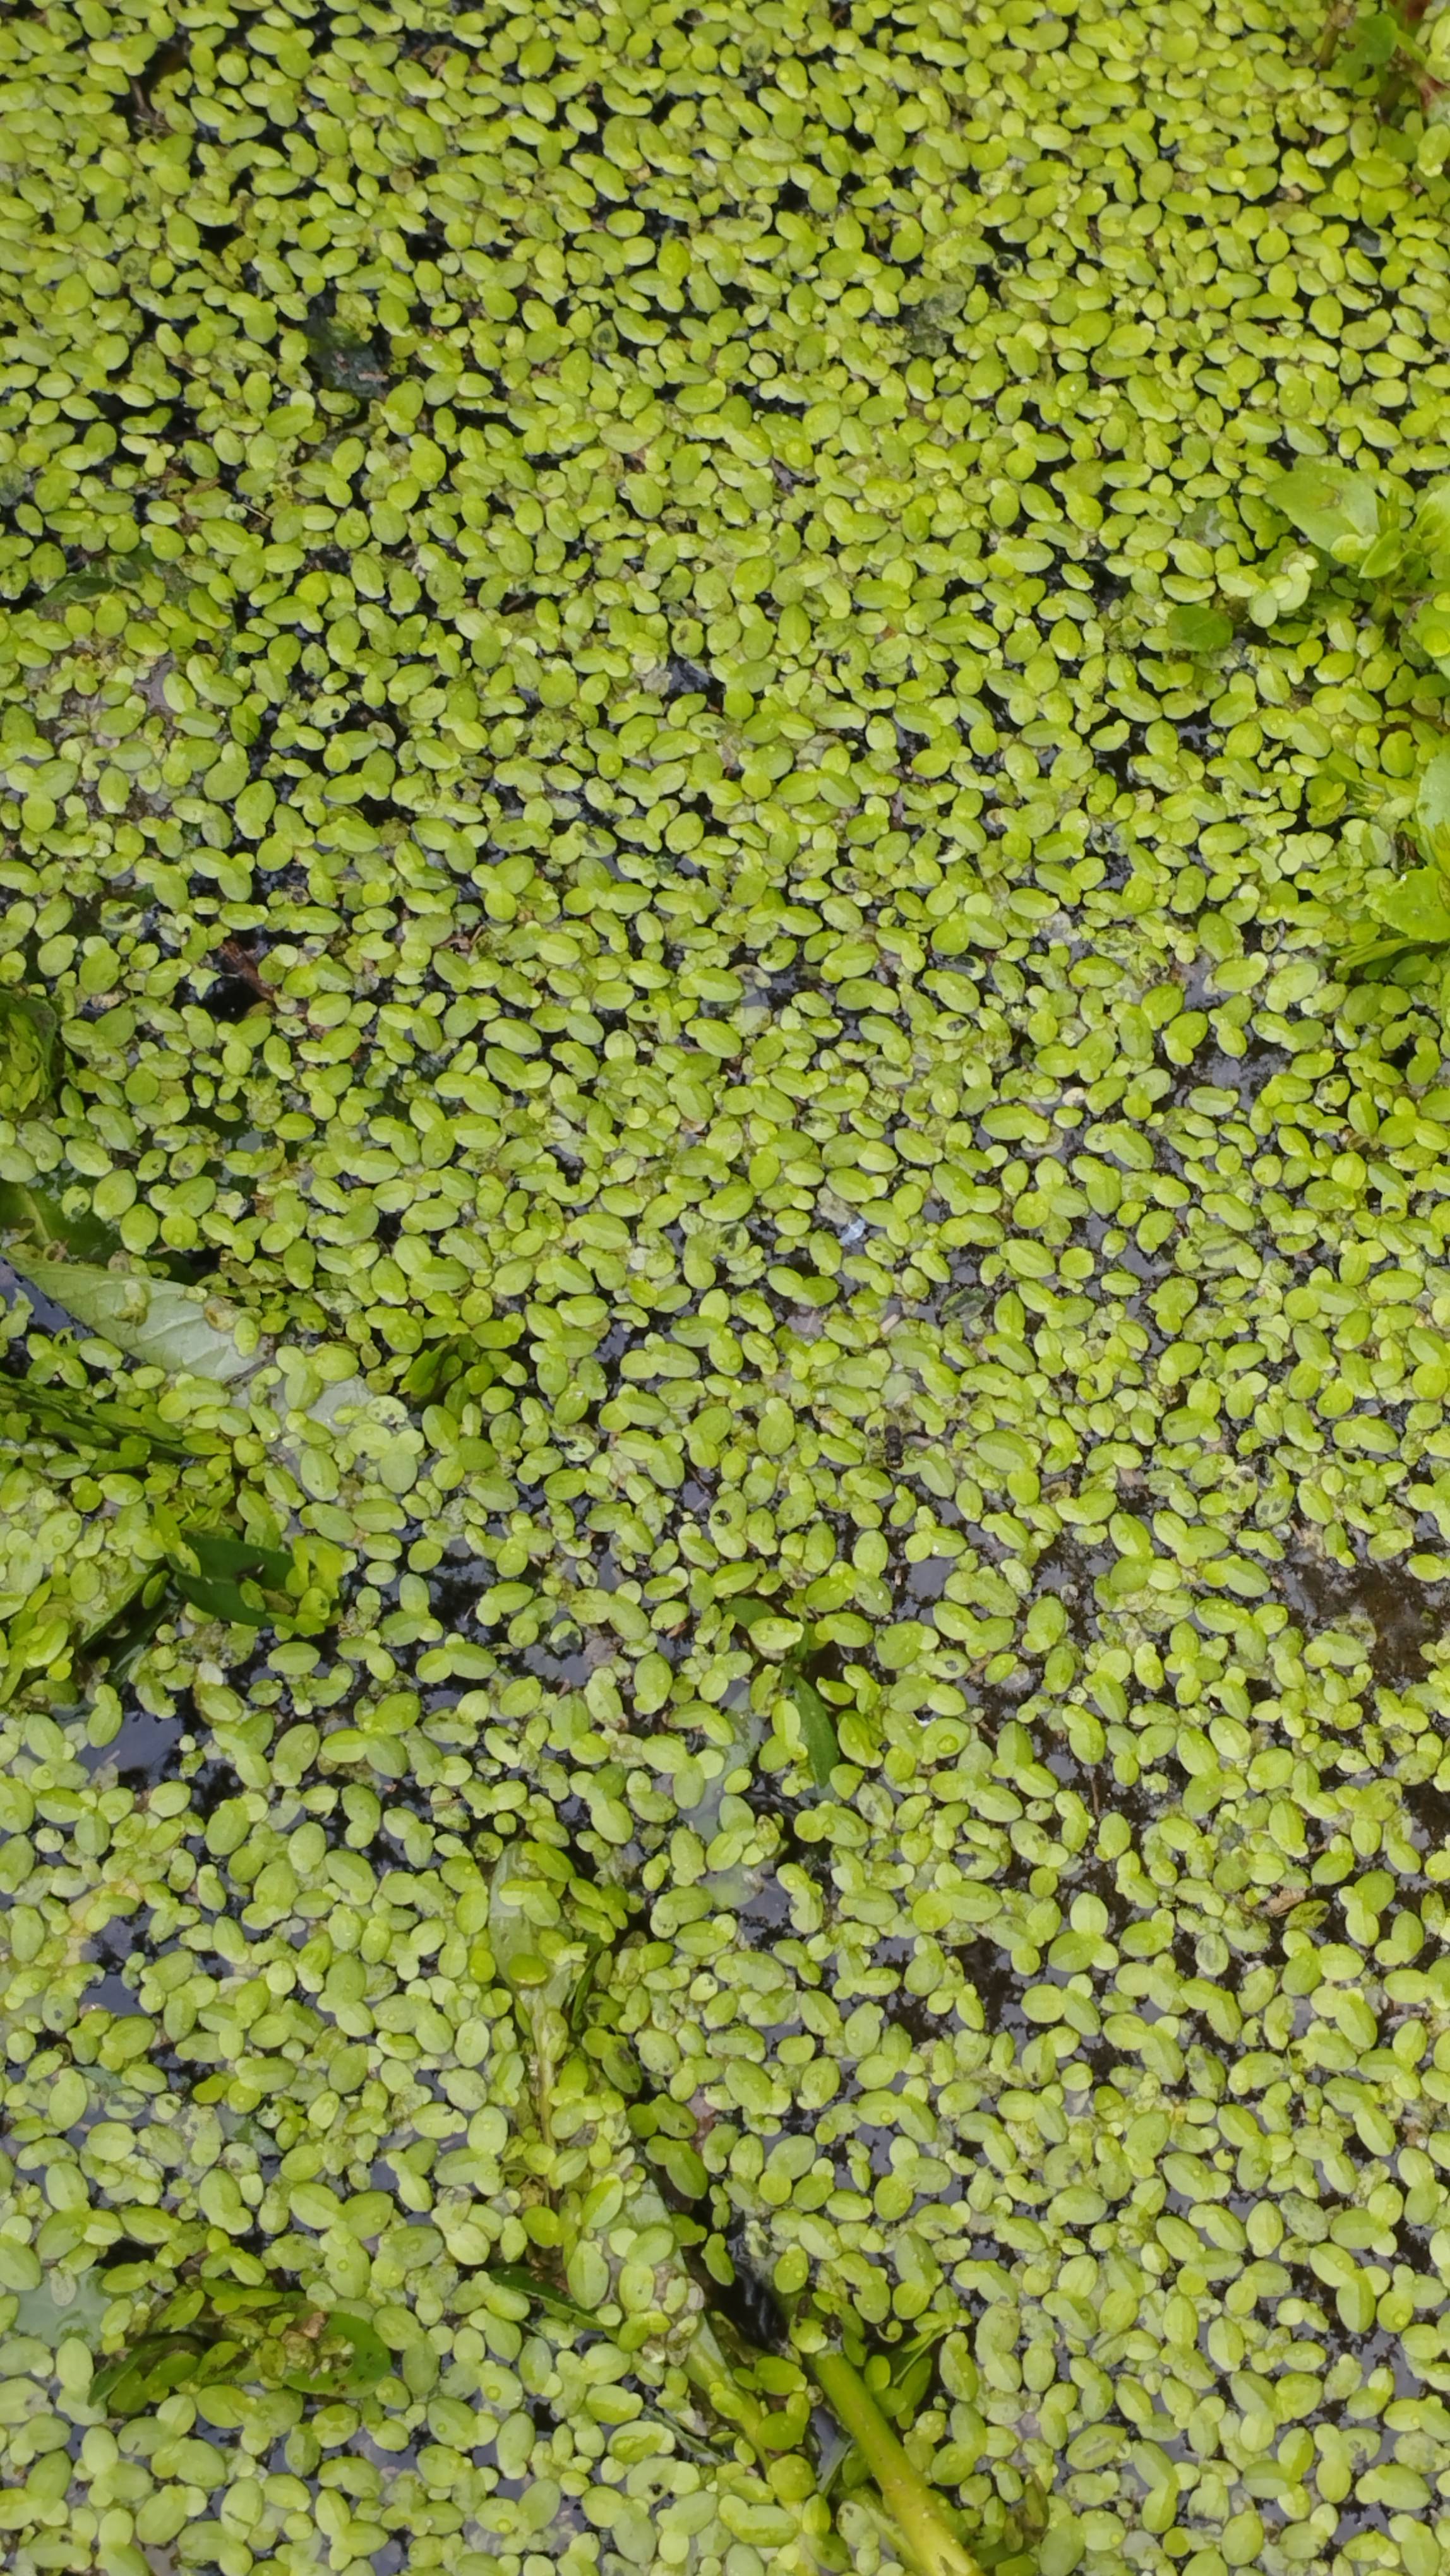
Species: Common Duckweeds (Lemna minor)